Eric Washington (basketball)

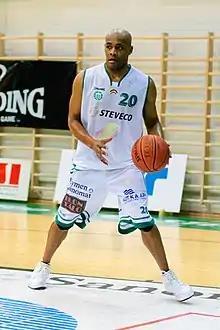

Eric Maurice Washington (born March 23, 1974) is an American former National Basketball Association (NBA) player.